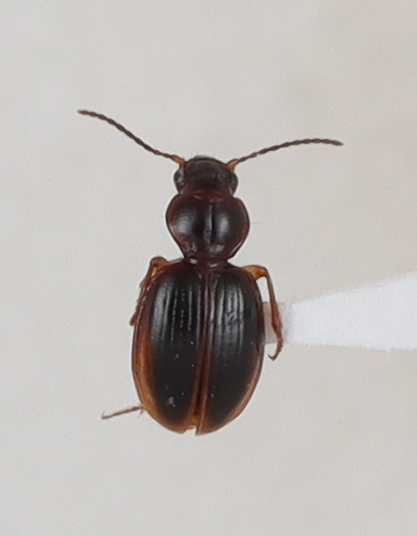
Scientific name: Mecyclothorax discedens
Plot: 4
Trap: S
Collected: 20200901